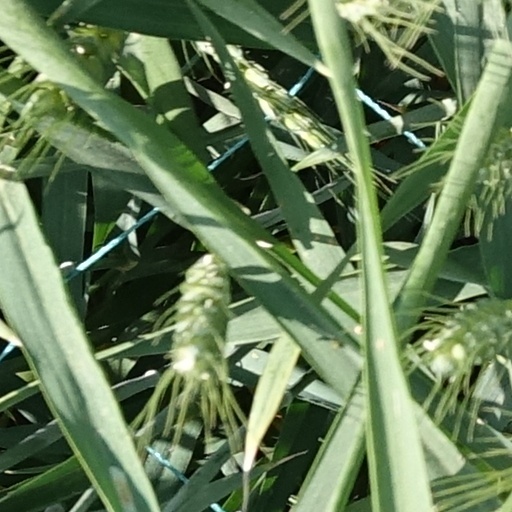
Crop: wheat